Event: Nepal Earthquake
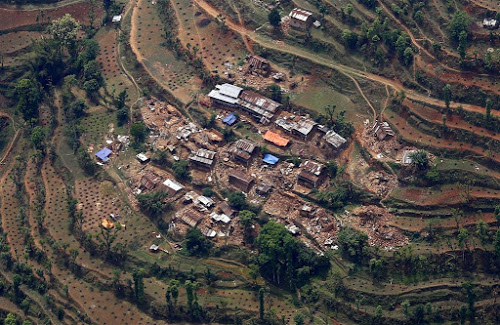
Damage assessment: damage